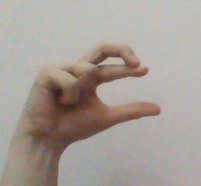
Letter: thal